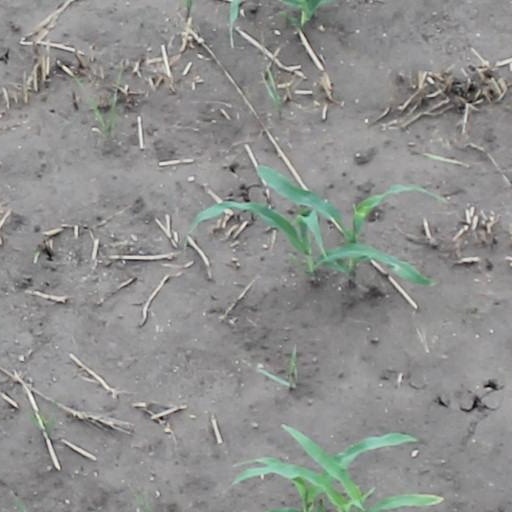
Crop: maize; corn